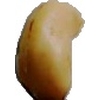
Label: caju_seed